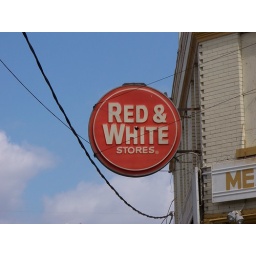
Circular plastic sign for Red &amp;amp; White Stores in Toledo, Ohio.